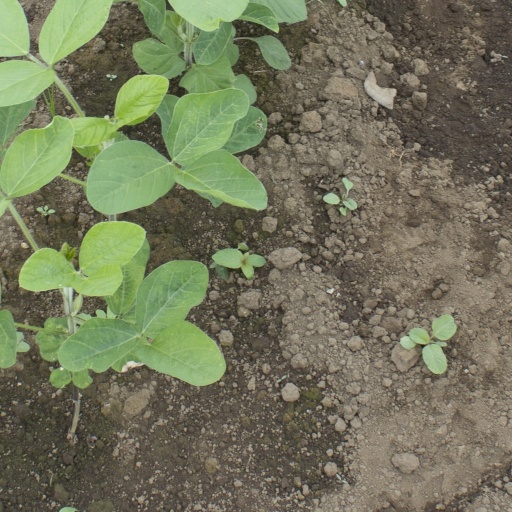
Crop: soybean